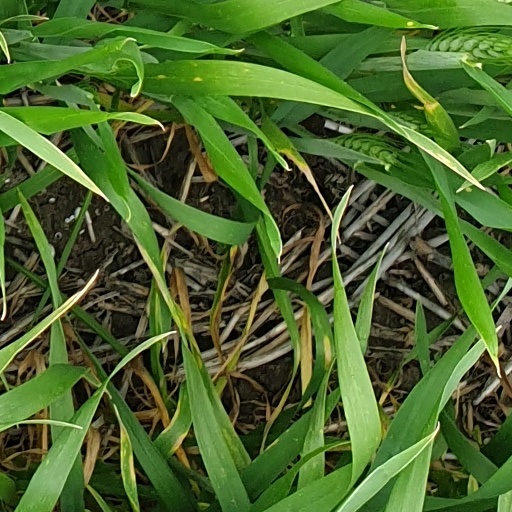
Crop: wheat